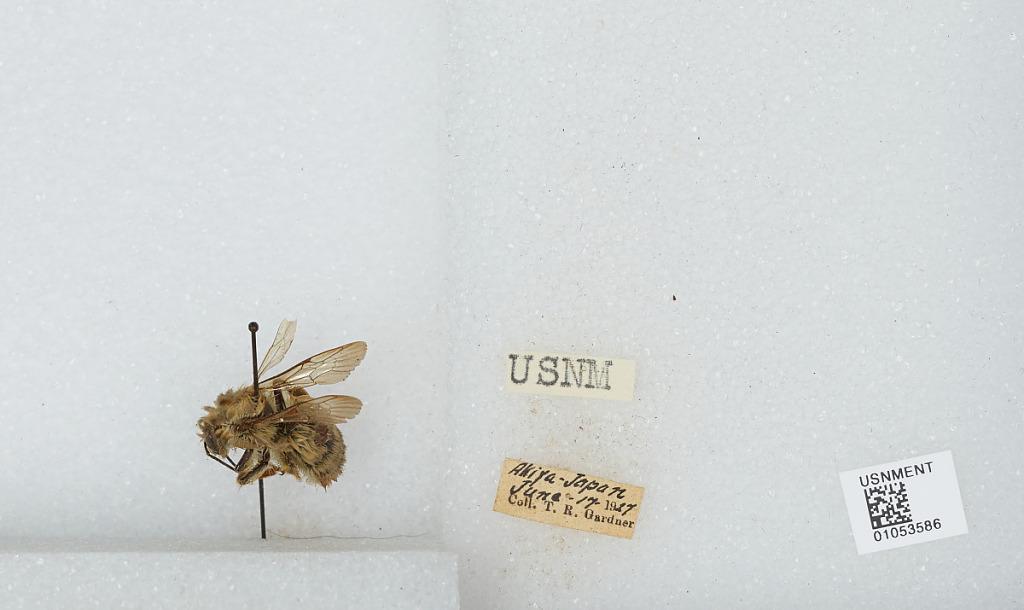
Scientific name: Bombus sp.
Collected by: T. Gardner
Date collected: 1927-6-17
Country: Japan
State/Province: Kanagawa
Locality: Akiya